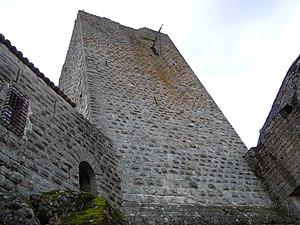
Château de Montréal (Ardèche) - Donjon
Cet article recense les monuments historiques de l'Ardèche, en France. Pour les monuments historiques de la commune de Bourg-Saint-Andéol, voir la liste détaillée des monuments historiques de Bourg-Saint-Andéol